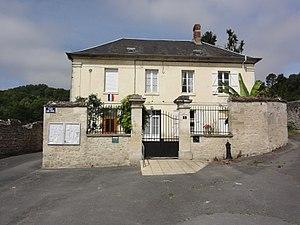
Jumigny (Aisne) mairie
Jumigny est une commune française située dans le département de l'Aisne, en région Hauts-de-France.